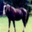
Label: horse